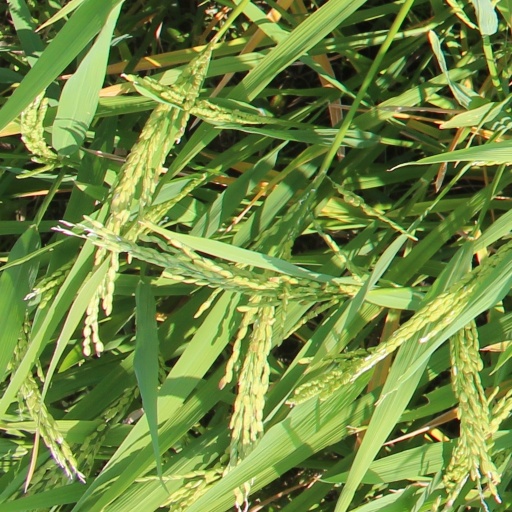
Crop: rice